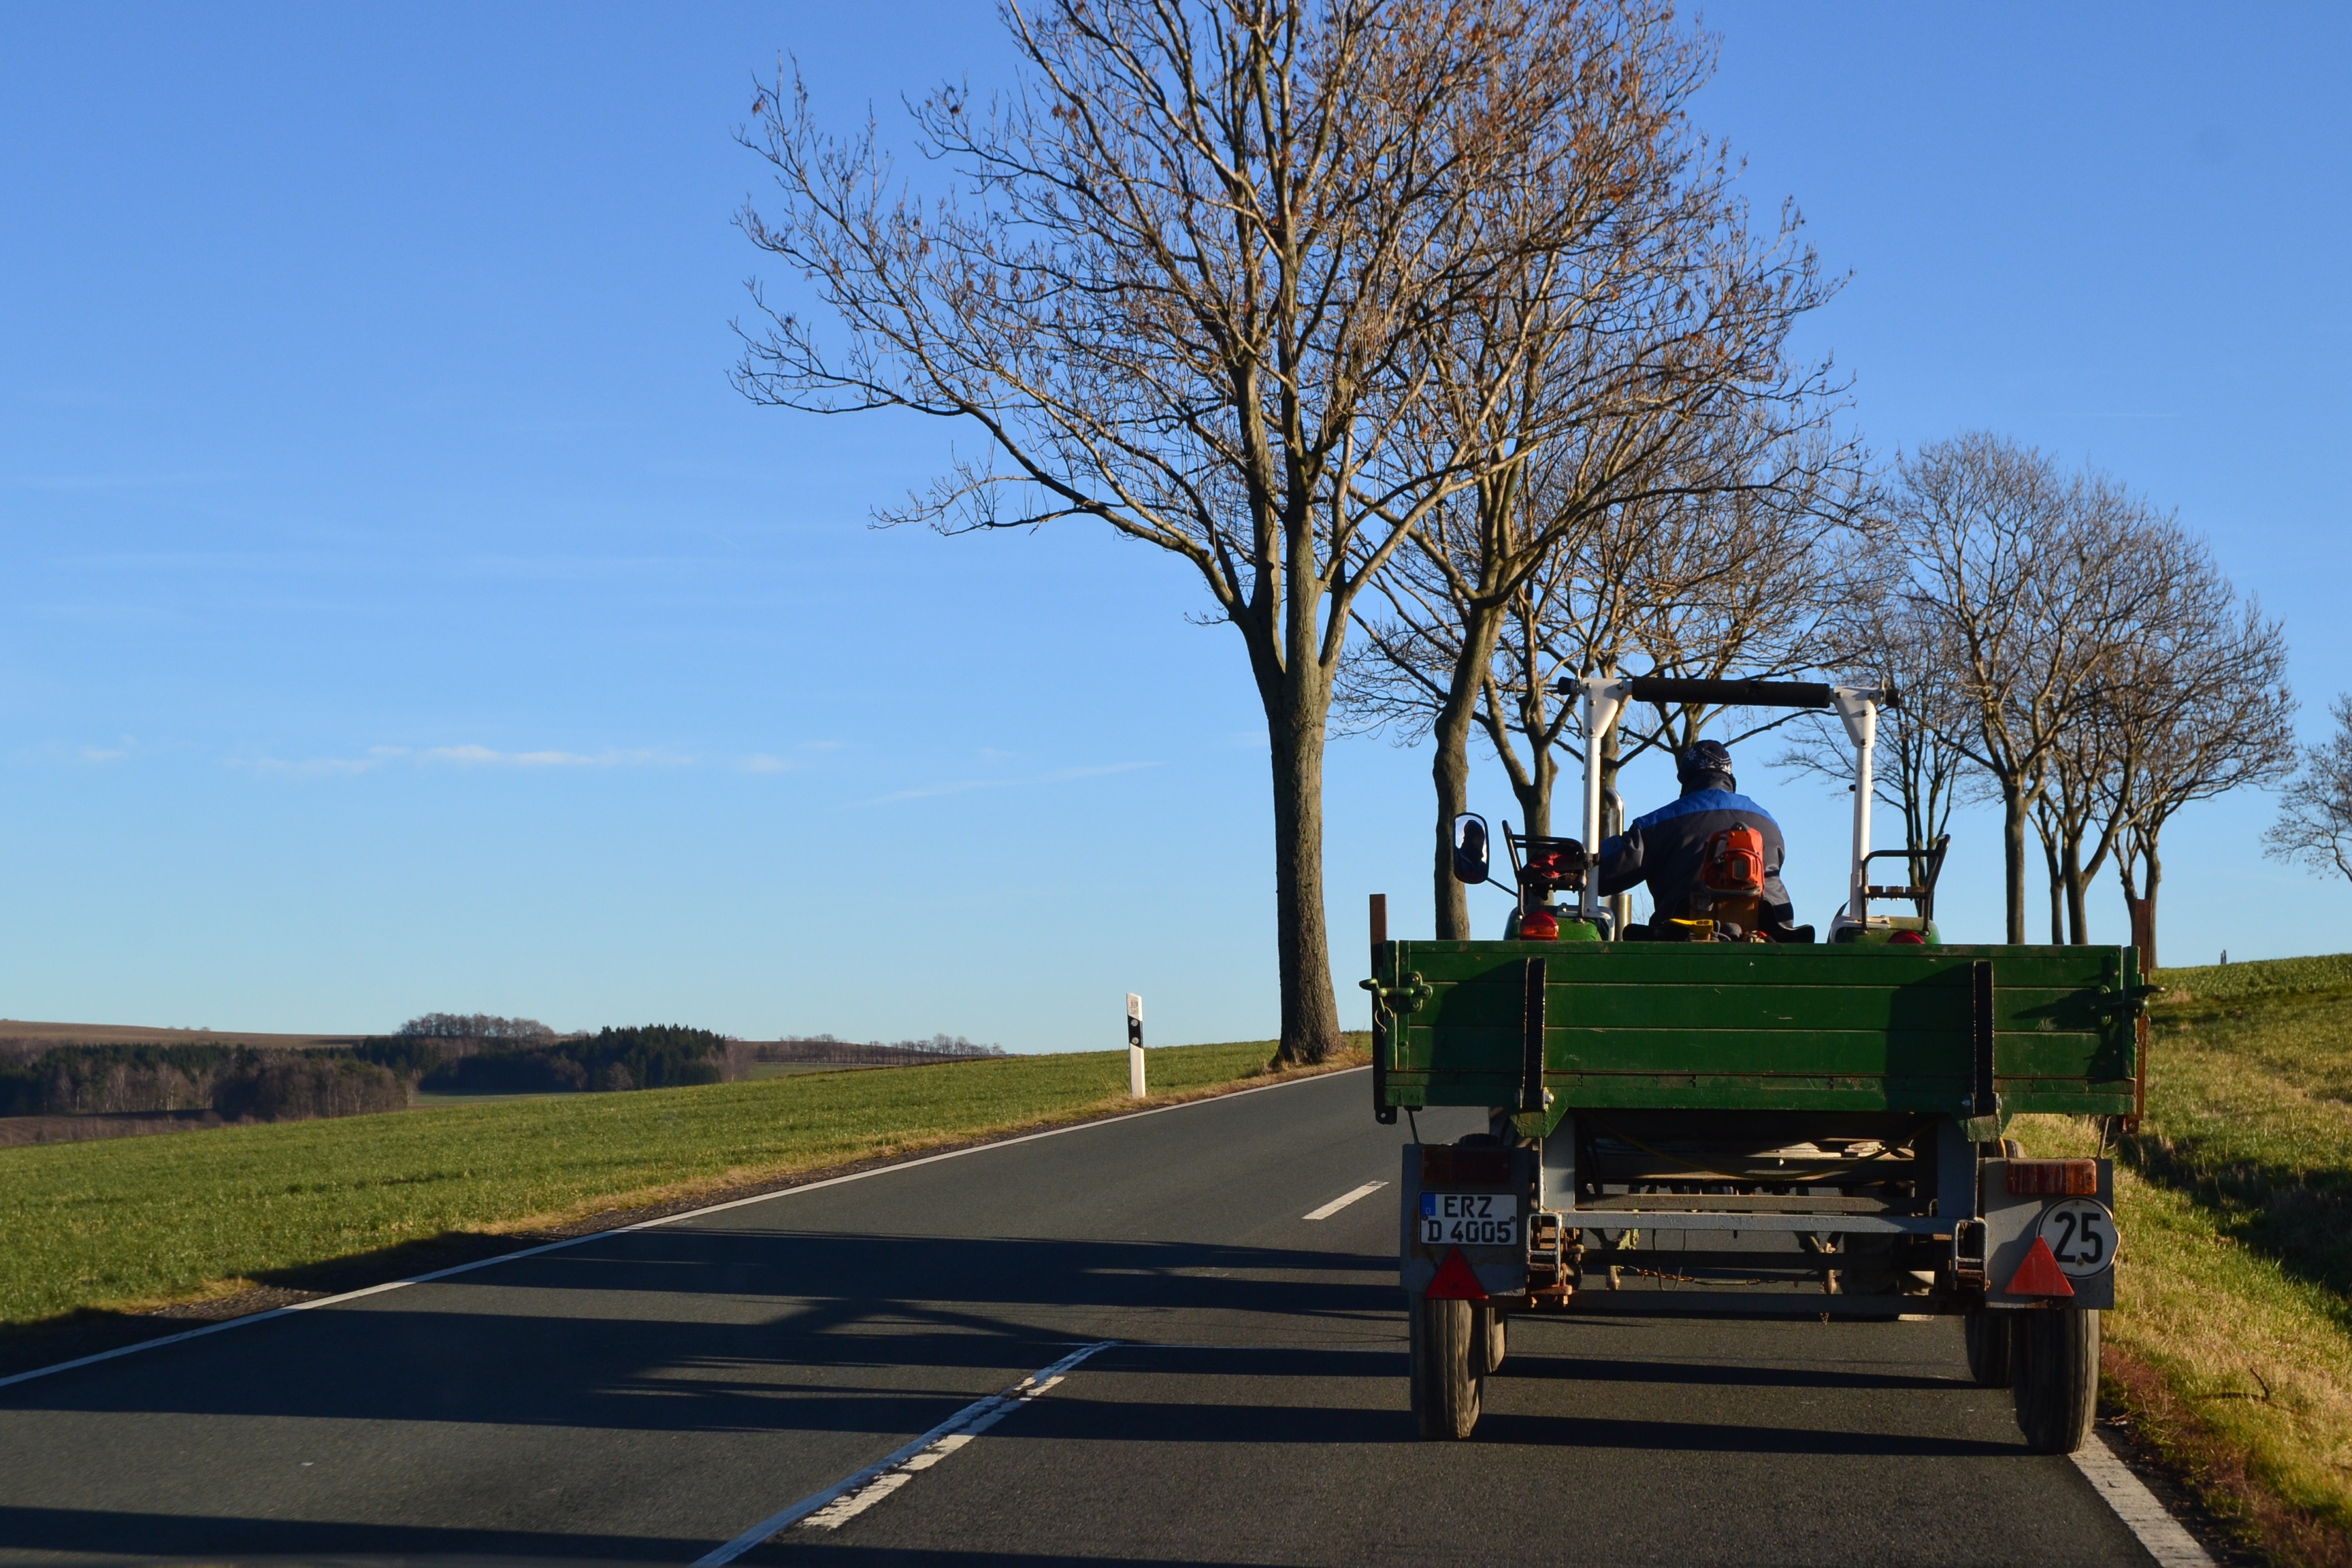
tree, nature, sky, road, tractor, highway, asphalt, village, transport, blue, lane, waterway, trees, infrastructure, rural area, residential area